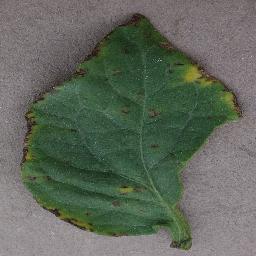
Label: Tomato___Bacterial_spot